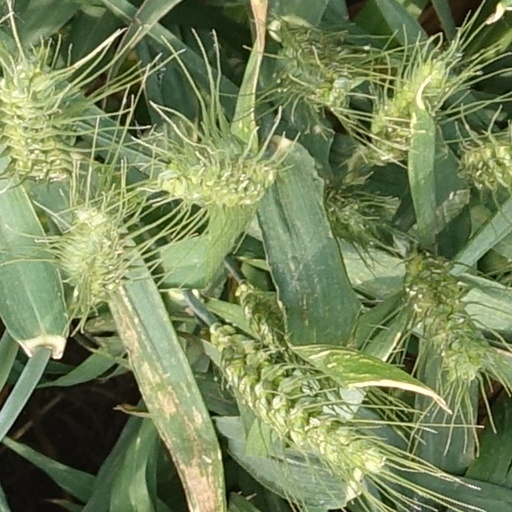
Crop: wheat